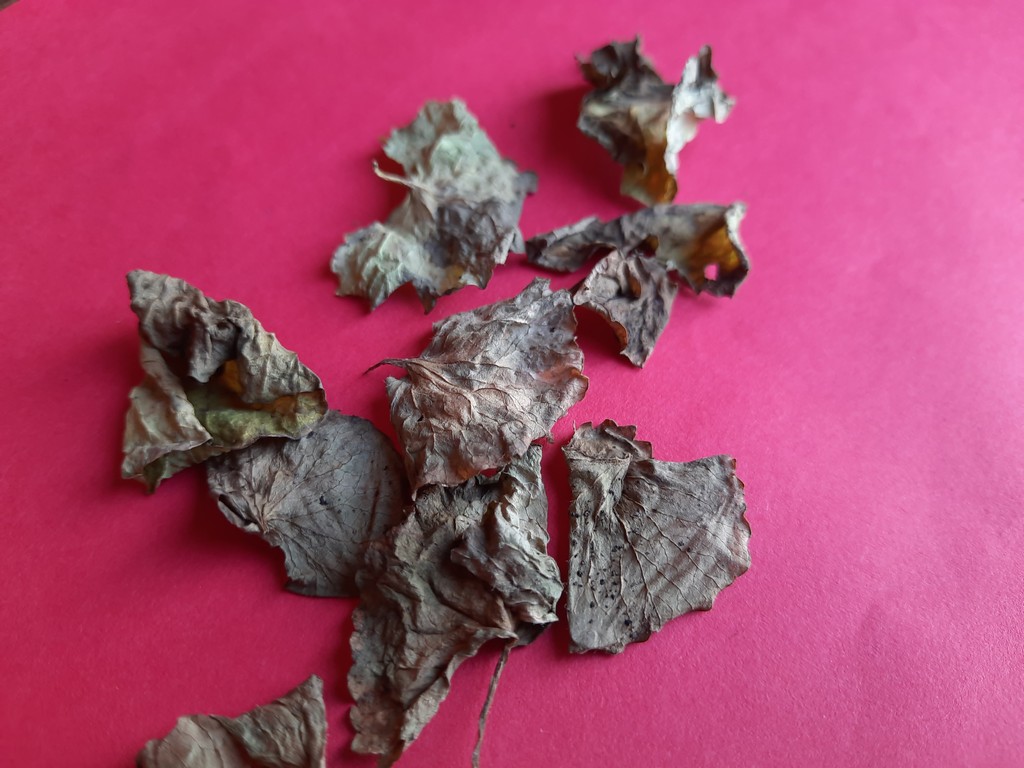
Label: Dried